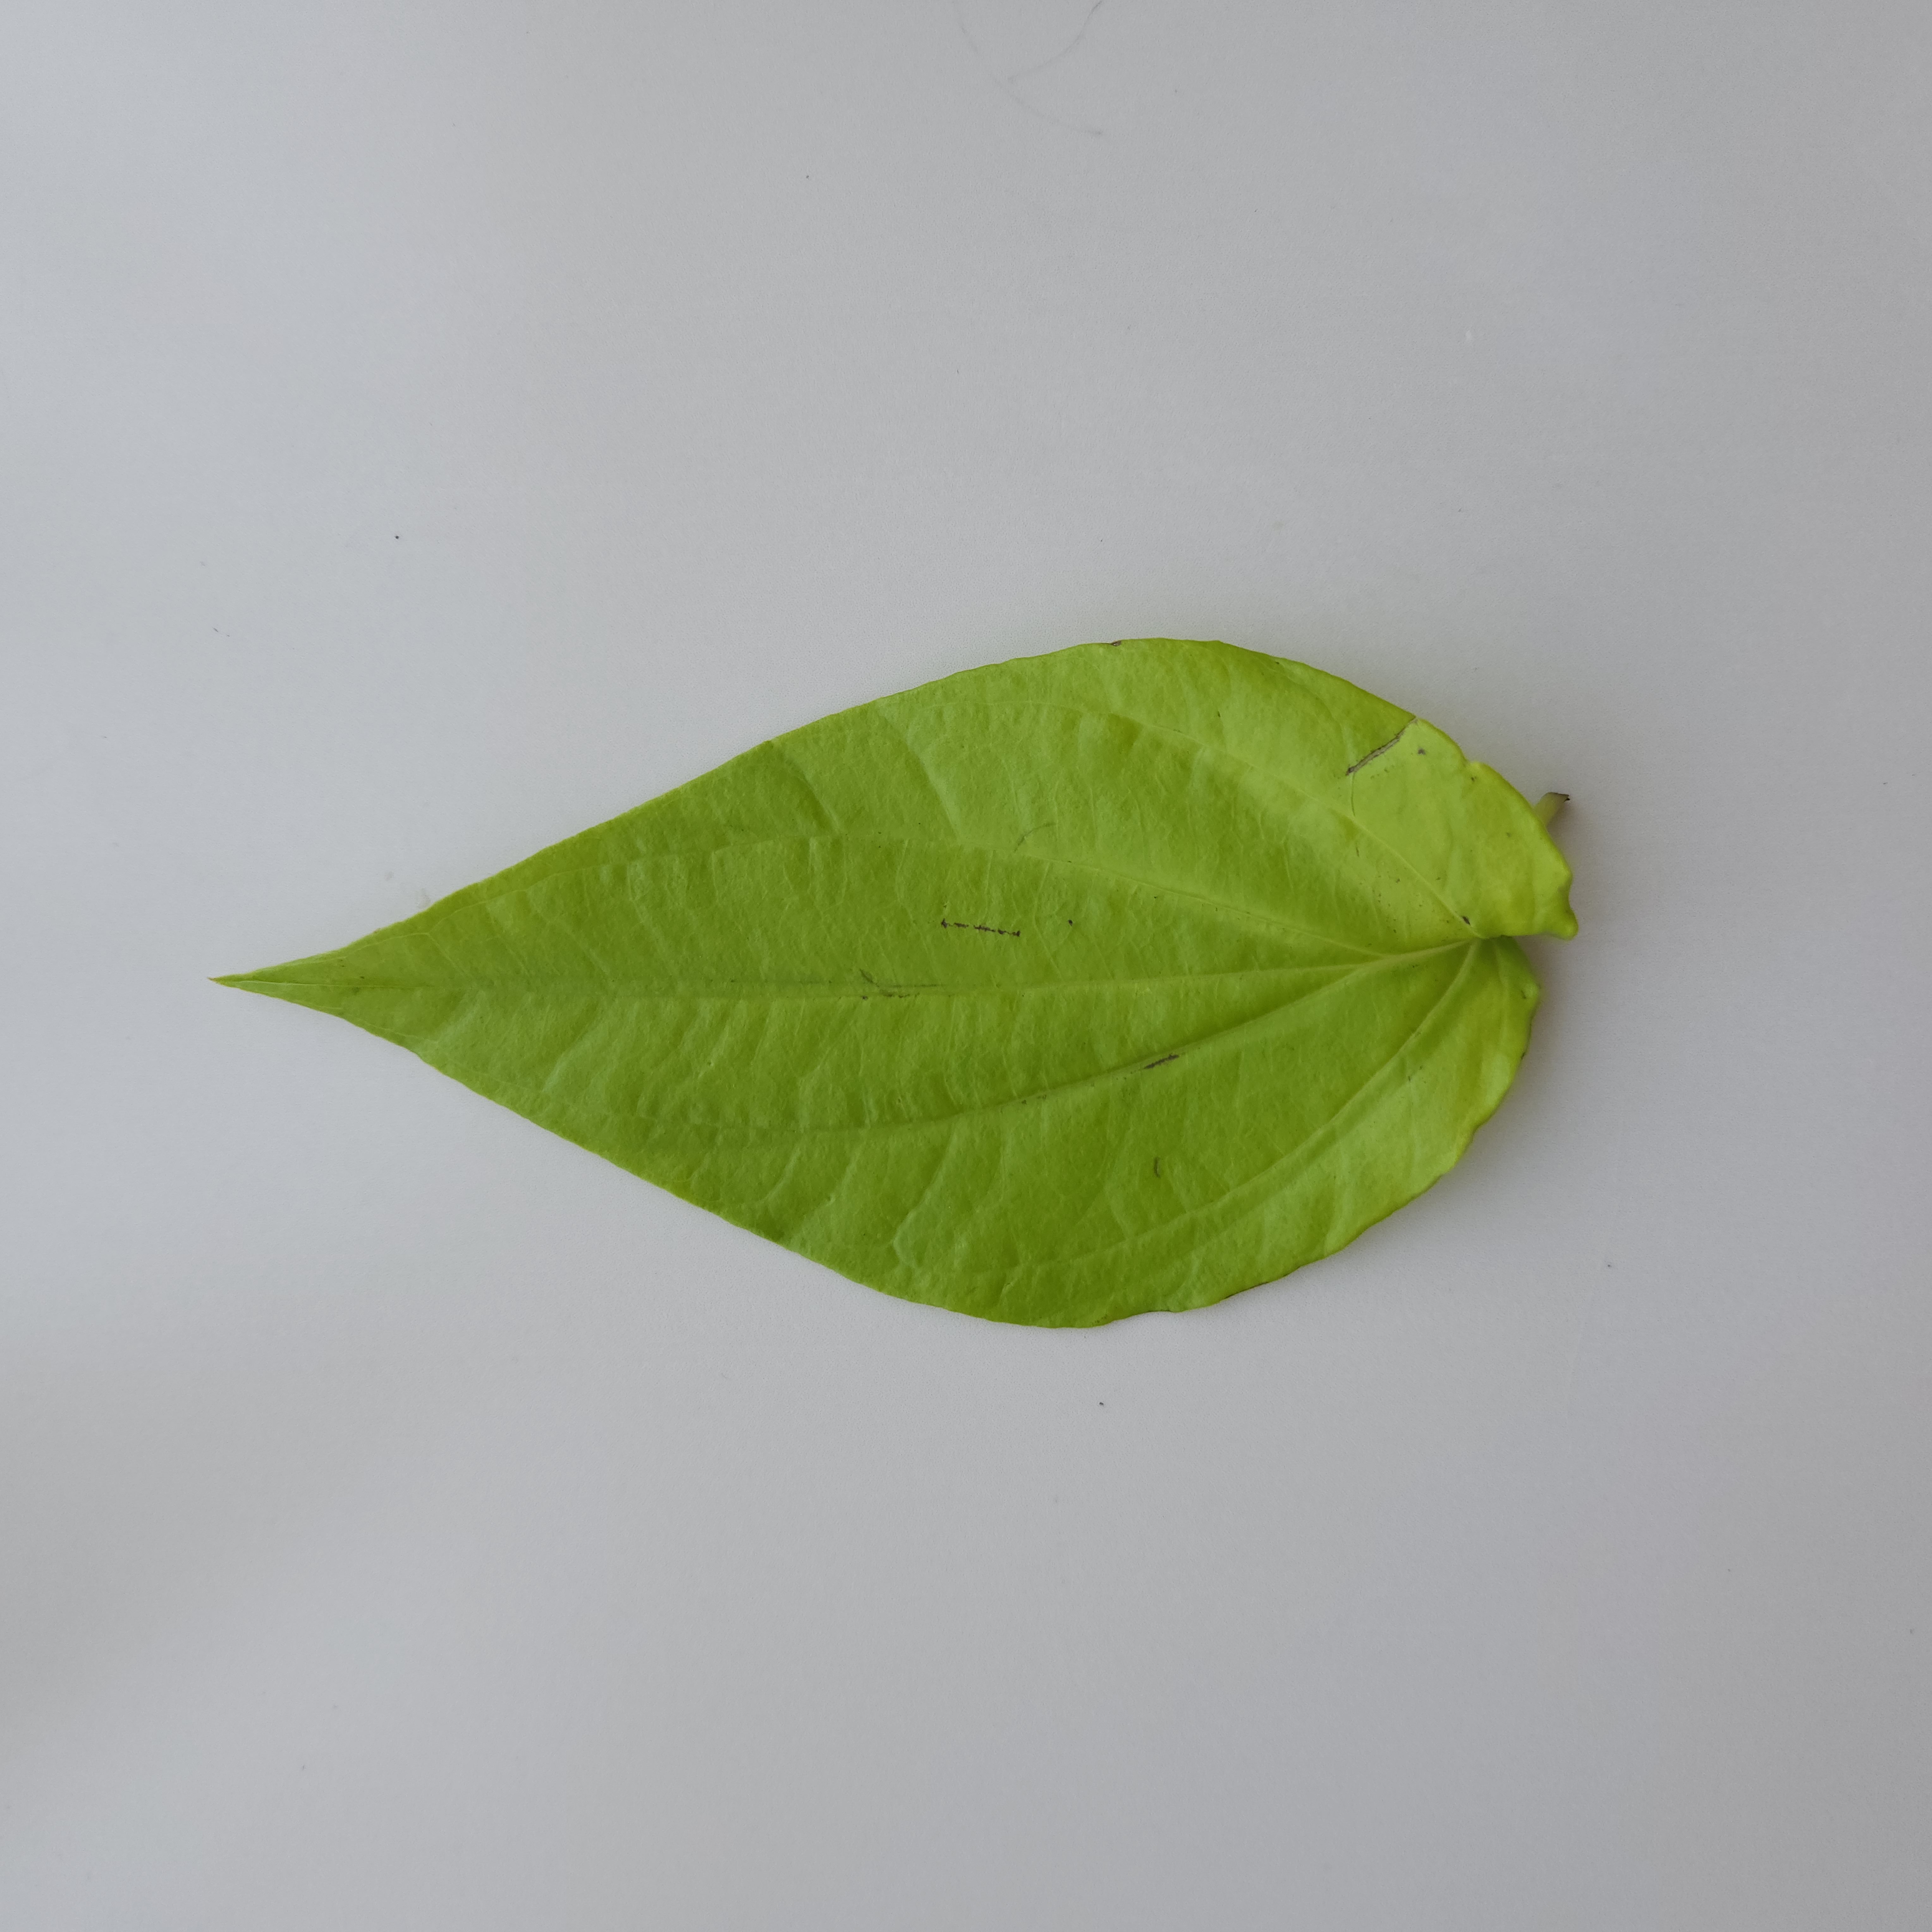
Label: Healthy